The Four: Battle for Stardom

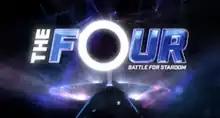

The Four: Battle for Stardom, also known as The Four, is an American reality television music competition series broadcast on Fox. Premiering on January 4, 2018, the show was eventually renewed for a second season which aired on June 7, 2018. The winner, determined by a studio audience and panelists, is awarded a recording contract with Republic Records, a division of Universal Music Group, and named iHeartRadio's "On the Verge" artist. The winners of the first two seasons are Evvie McKinney and James Graham.